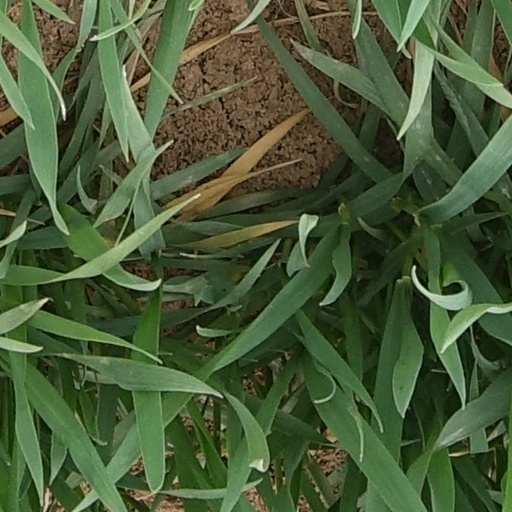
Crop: wheat